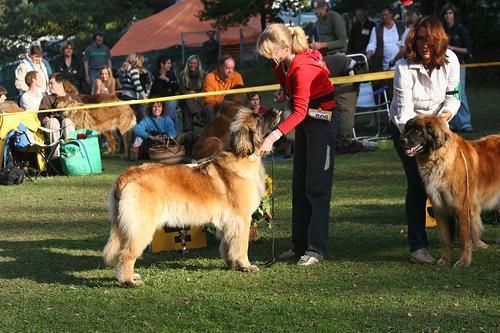
Leonberg